The Four PP

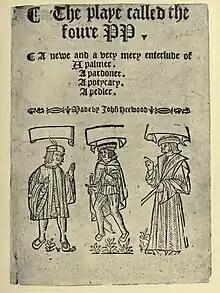
Cover page of "The Four PP" by John Heywood showing the three chief characters Pedlar, Pothecary and Pardoner amid the lying competition.

The Play called the foure PP; a newe and a very mery interlude of a palmer, a pardoner, a potycary, a pedler or The Four PP (pronounced "pees", plural of the name of the letter P) is an interlude by John Heywood written around 1530 that relates the tale of four men whose trades begin with the letter P. The characters in the play include two churchmen (a Pardoner and a Palmer), a medieval pharmacist (an aPothecary), and a Pedlar. The play has no female characters.